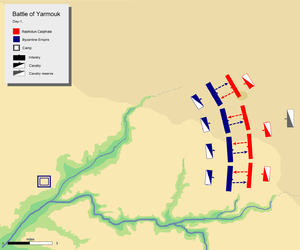
La bataille du Yarmouk est une bataille majeure entre les forces musulmanes conduites par le califat des Rachidoune et les armées de l’Empire romain d'Orient. La bataille consiste en une série d’engagements qui s’étalent sur une durée de six jours en août 636, près de la rivière Yarmouk qui marque aujourd’hui la frontière entre la Syrie et la Jordanie, au sud-est de la mer de Galilée. La bataille est une grande victoire pour les musulmans qui mettent fin à la domination byzantine en Syrie. Pour certains historiens, la bataille du Yarmouk est l’un des engagements majeurs de l’histoire et marque la première grande vague des conquêtes musulmanes. Elle est notamment à l’origine de l’expansion de l’islam au sein du Levant chrétien.